Joseph Locke

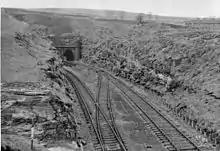
The eastern portals of the first two Woodhead Tunnels

Locke was subsequently appointed to build a railway line from Manchester to Sheffield, replacing Charles Vignoles as chief engineer, after the latter had been beset by misfortunes and financial difficulties. The project included the three-mile Woodhead Tunnel, and the line opened, after many delays, on 23 December 1845. The building of the line required over a thousand navvies and cost the lives of thirty-two of them, seriously injuring 140 others. The Woodhead Tunnel was such a difficult undertaking that George Stephenson claimed that it could not be done, declaring that he would eat the first locomotive that got through the tunnel.